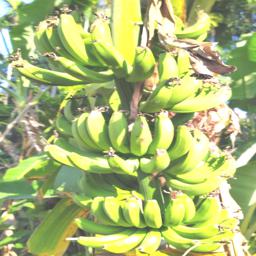
Label: KACHKOL FRUIT